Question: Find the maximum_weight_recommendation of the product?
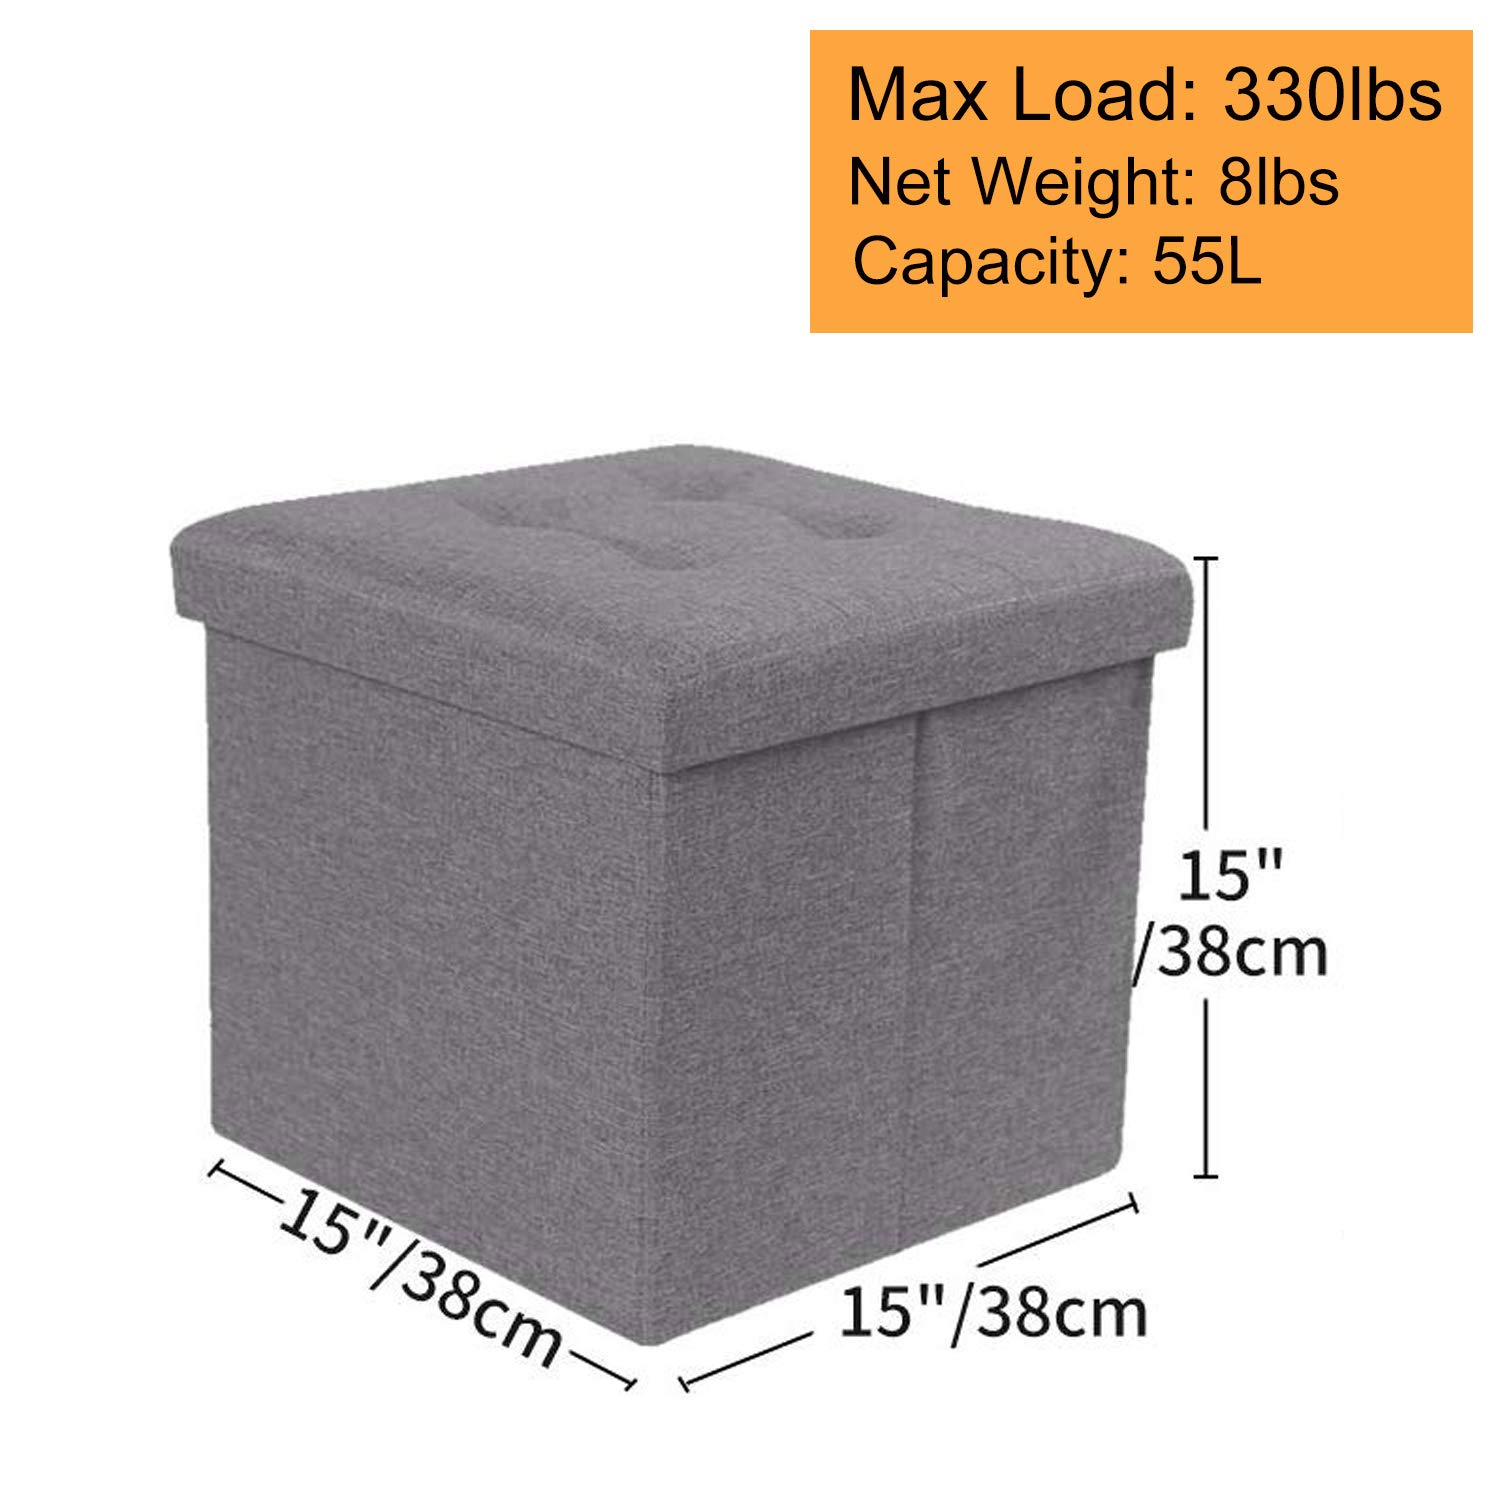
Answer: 330 pound